Hyde Park Presbyterian Church (Texas)

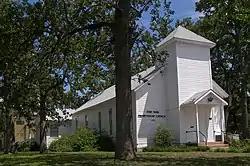

Hyde Park Presbyterian Church is a historic church at 3915 Ave. B in Austin, Texas.